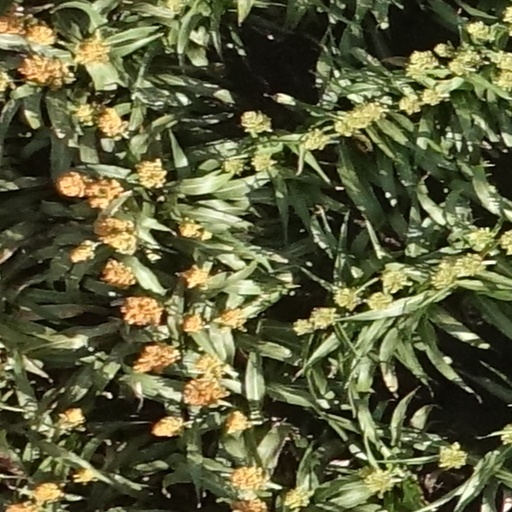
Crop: sorghum